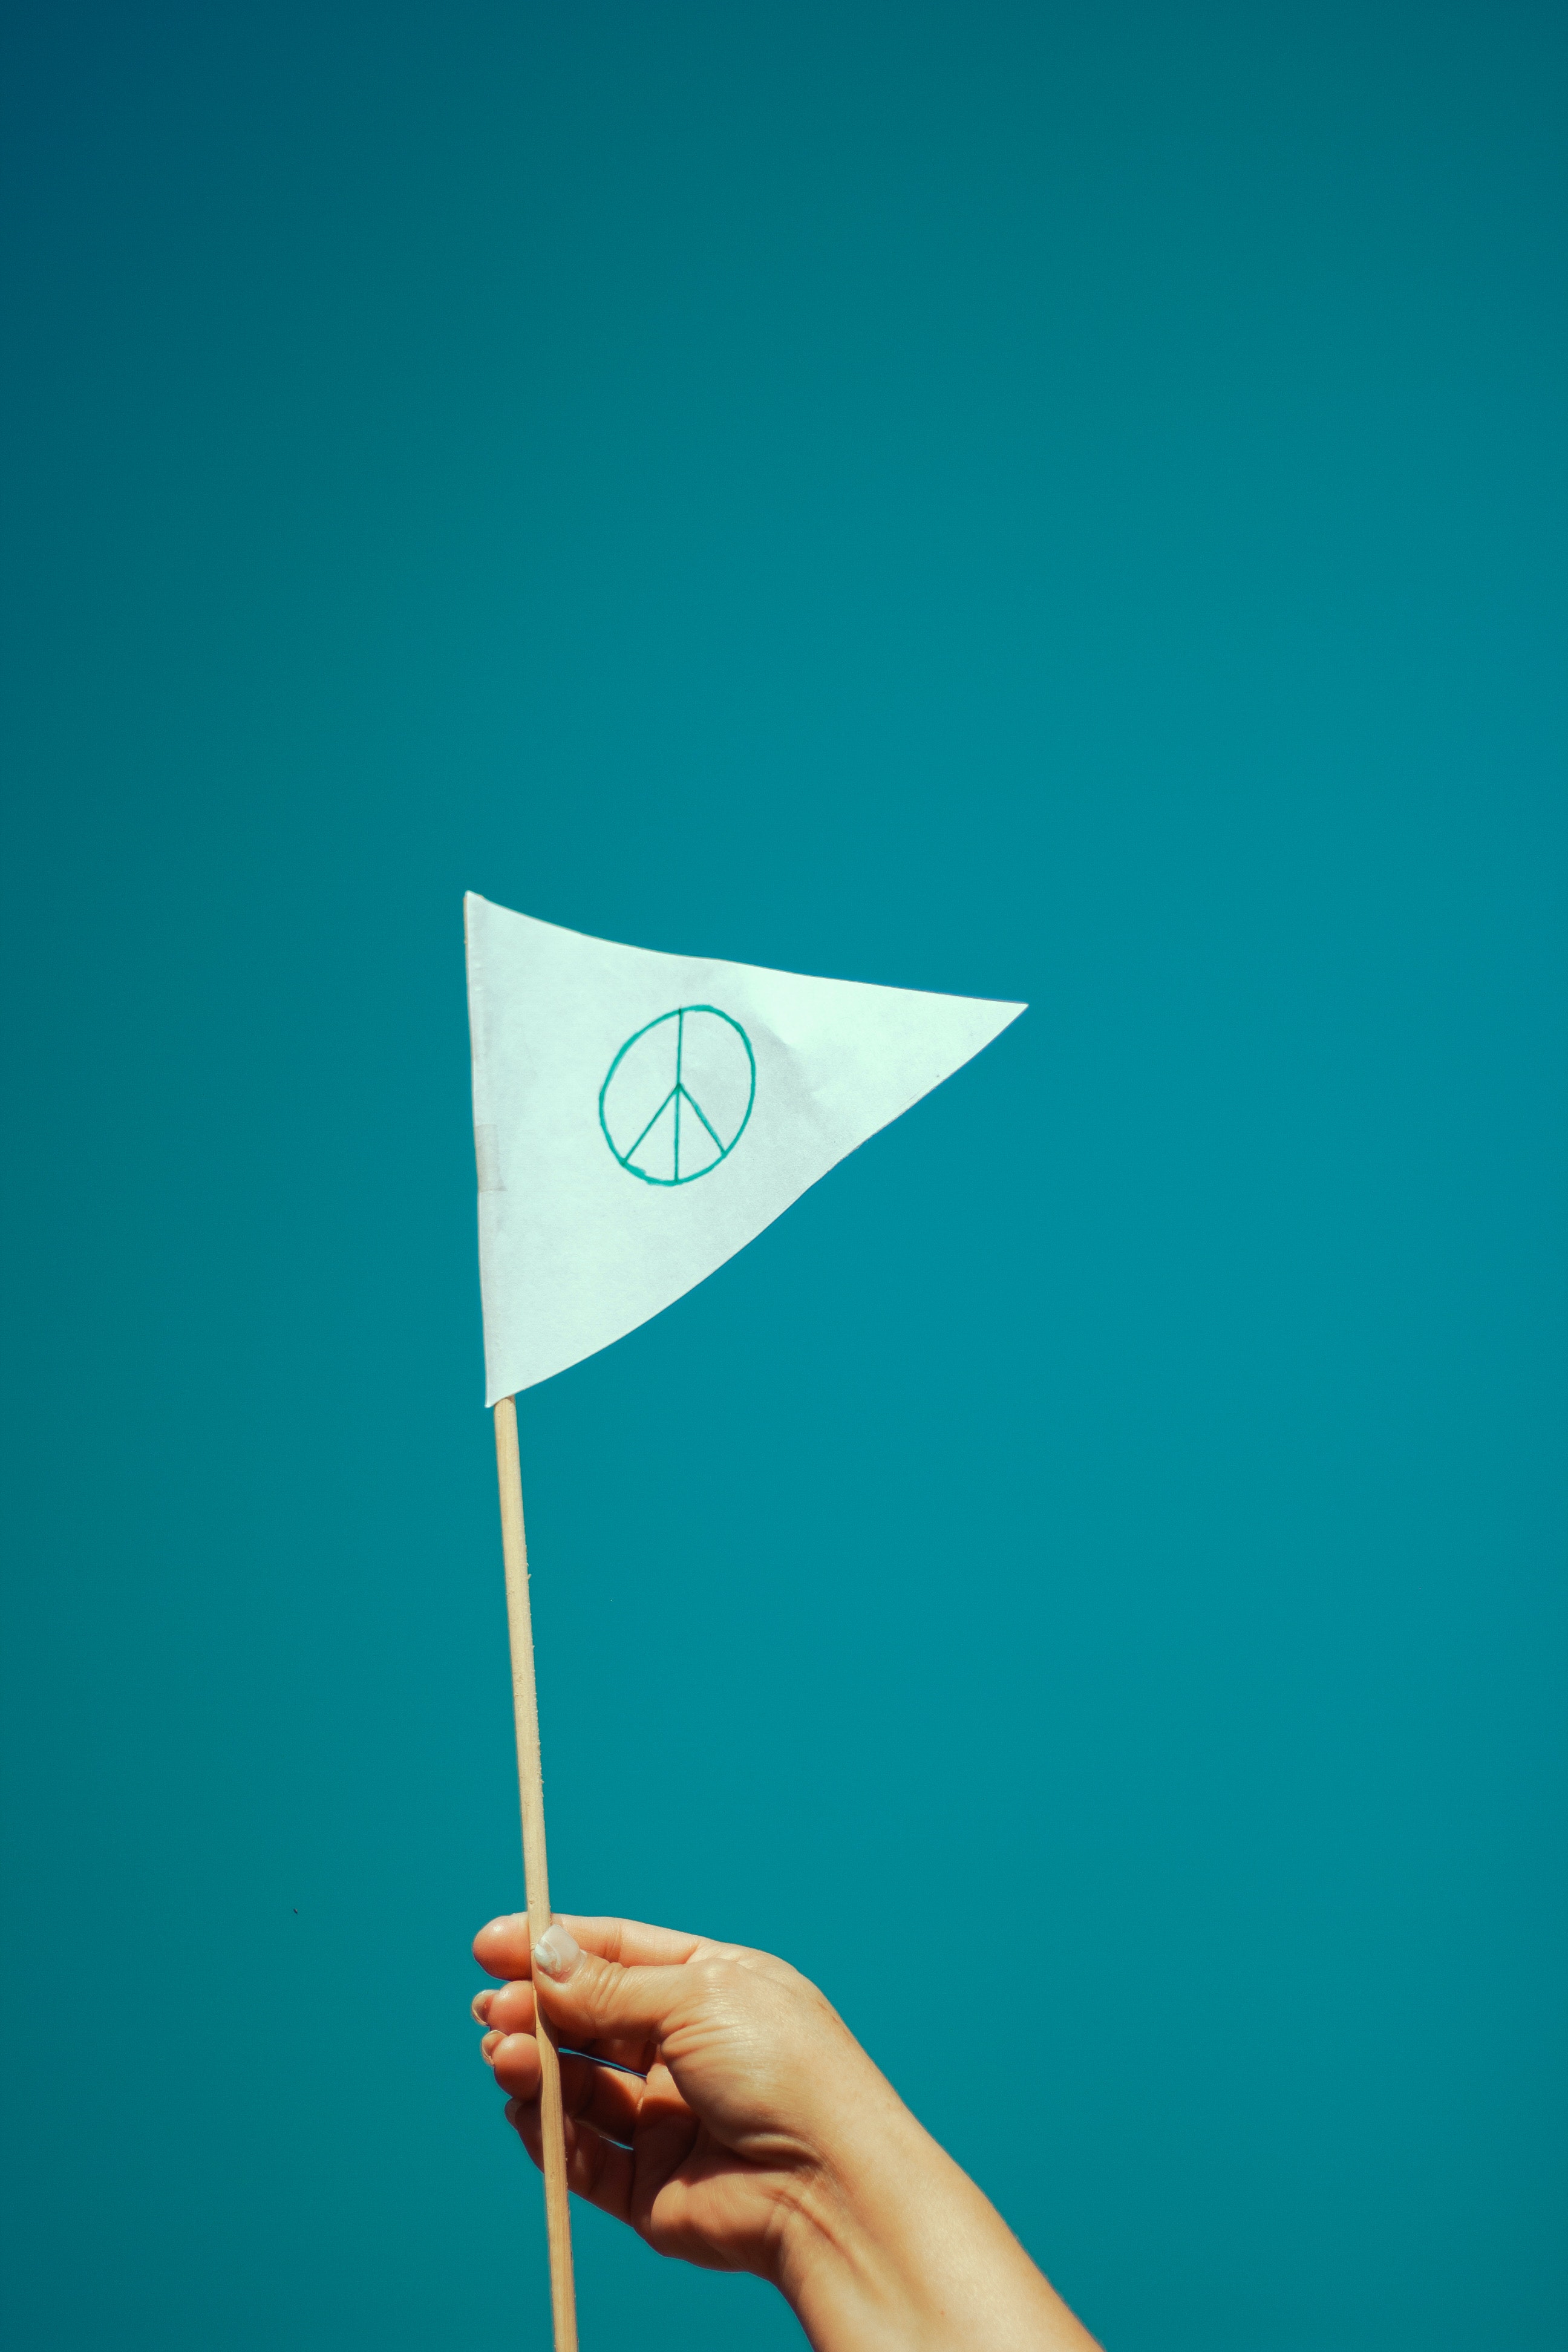
natural, azure, sleeve, gesture, creative arts, font, art, triangle, electric blue, happy, thumb, symbol, fashion accessory, circle, logo, wrist, paper product, linens, paper, graphics, pattern, tree, sign, wing, craft, graphic design, illustration, wind, grass, nail